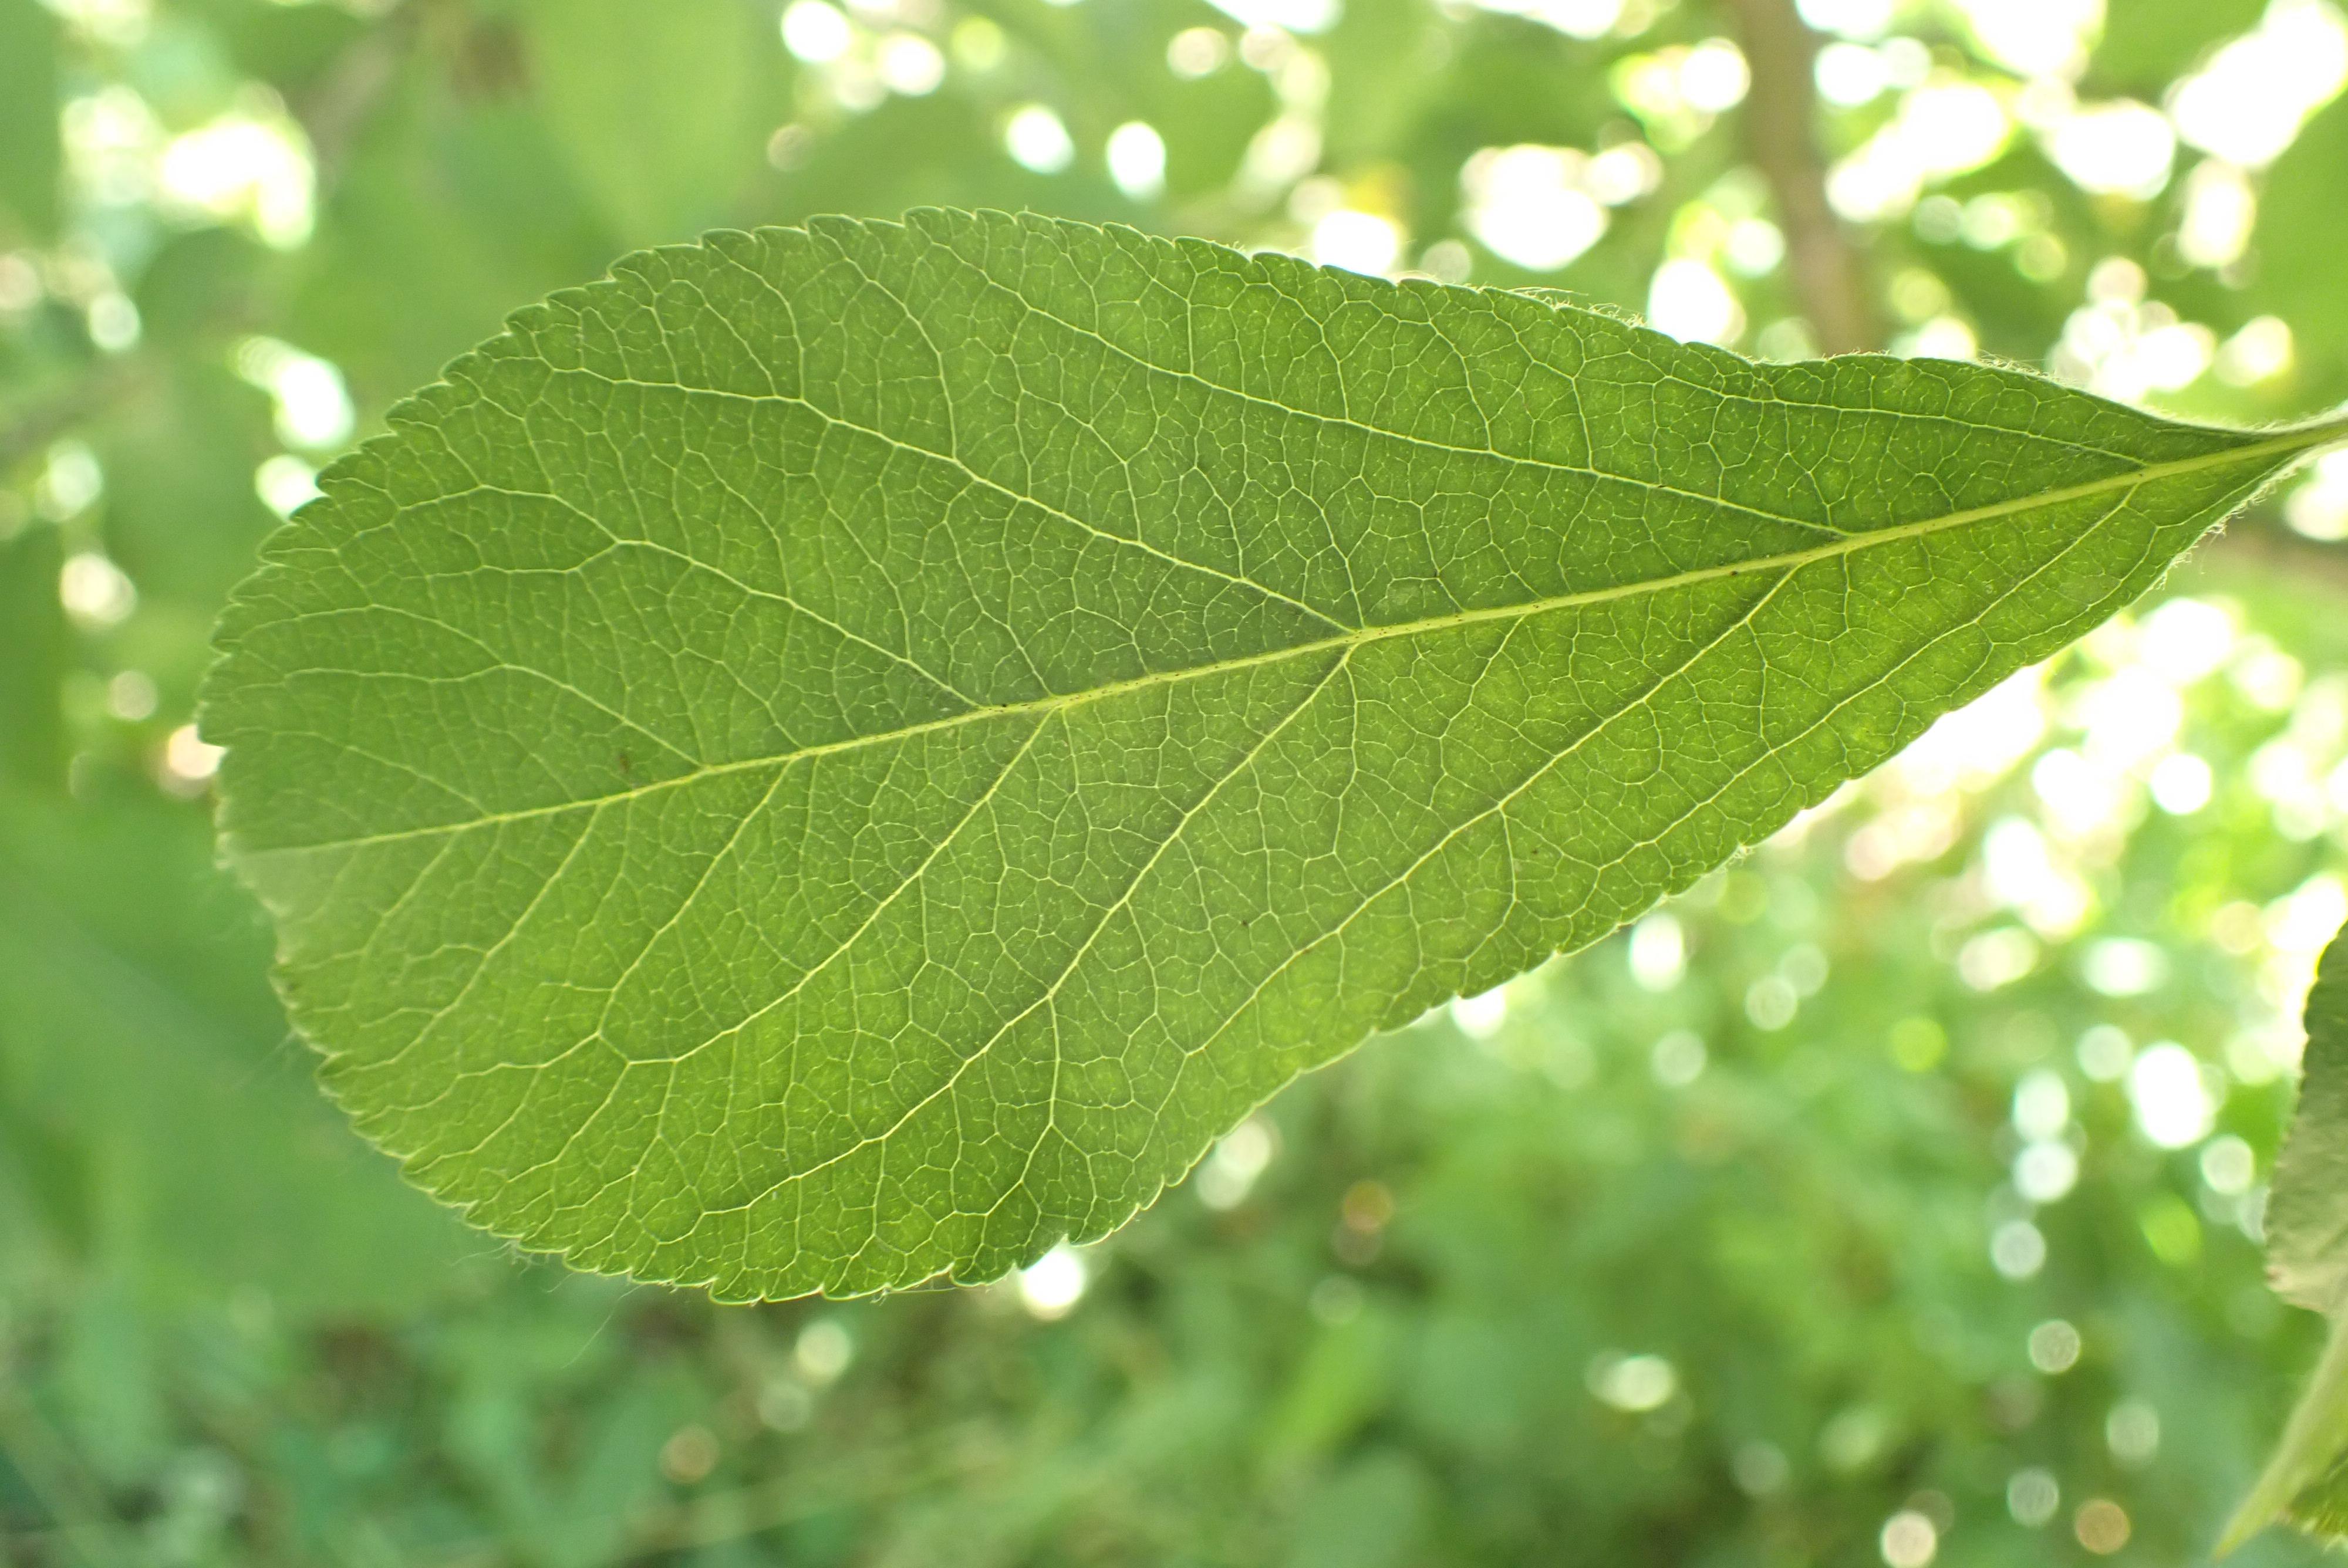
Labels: healthy